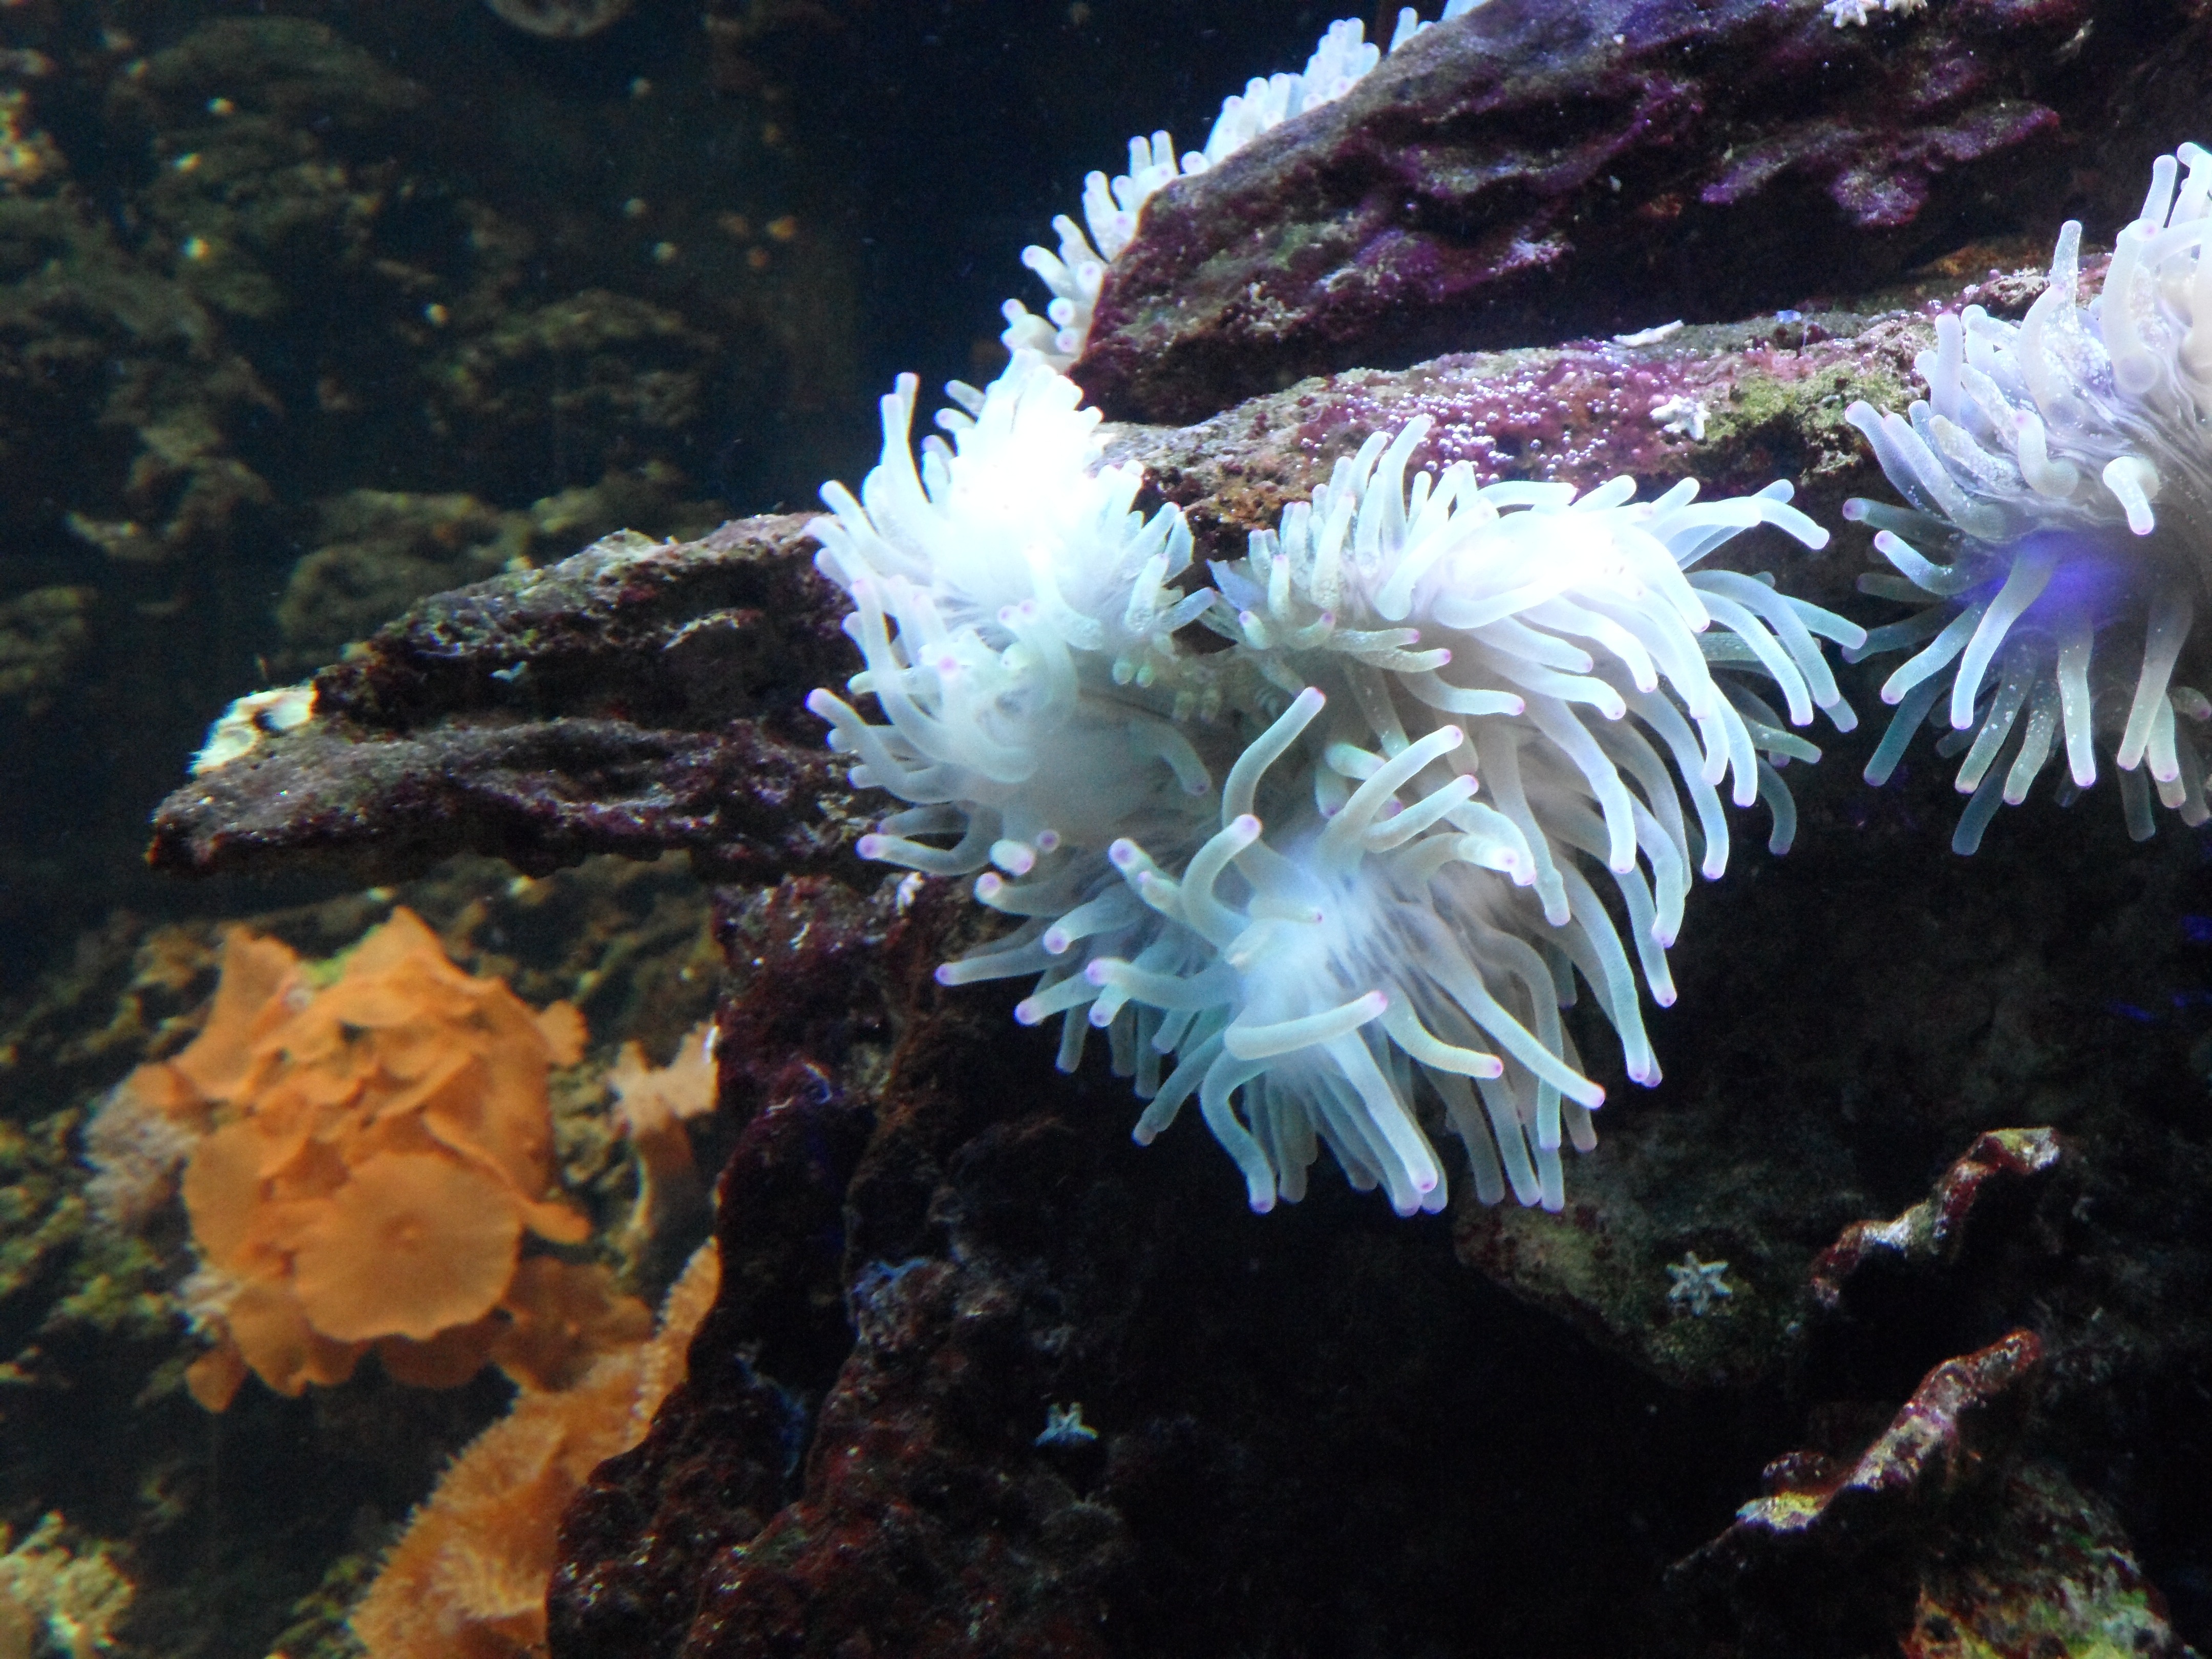
sea, water, underwater, biology, fauna, coral, coral reef, invertebrate, reef, fluorescent, aquarium, bright, creature, anemone, organism, sea anemone, marine biology, coral reef fish, marine invertebrates, pomacentridae